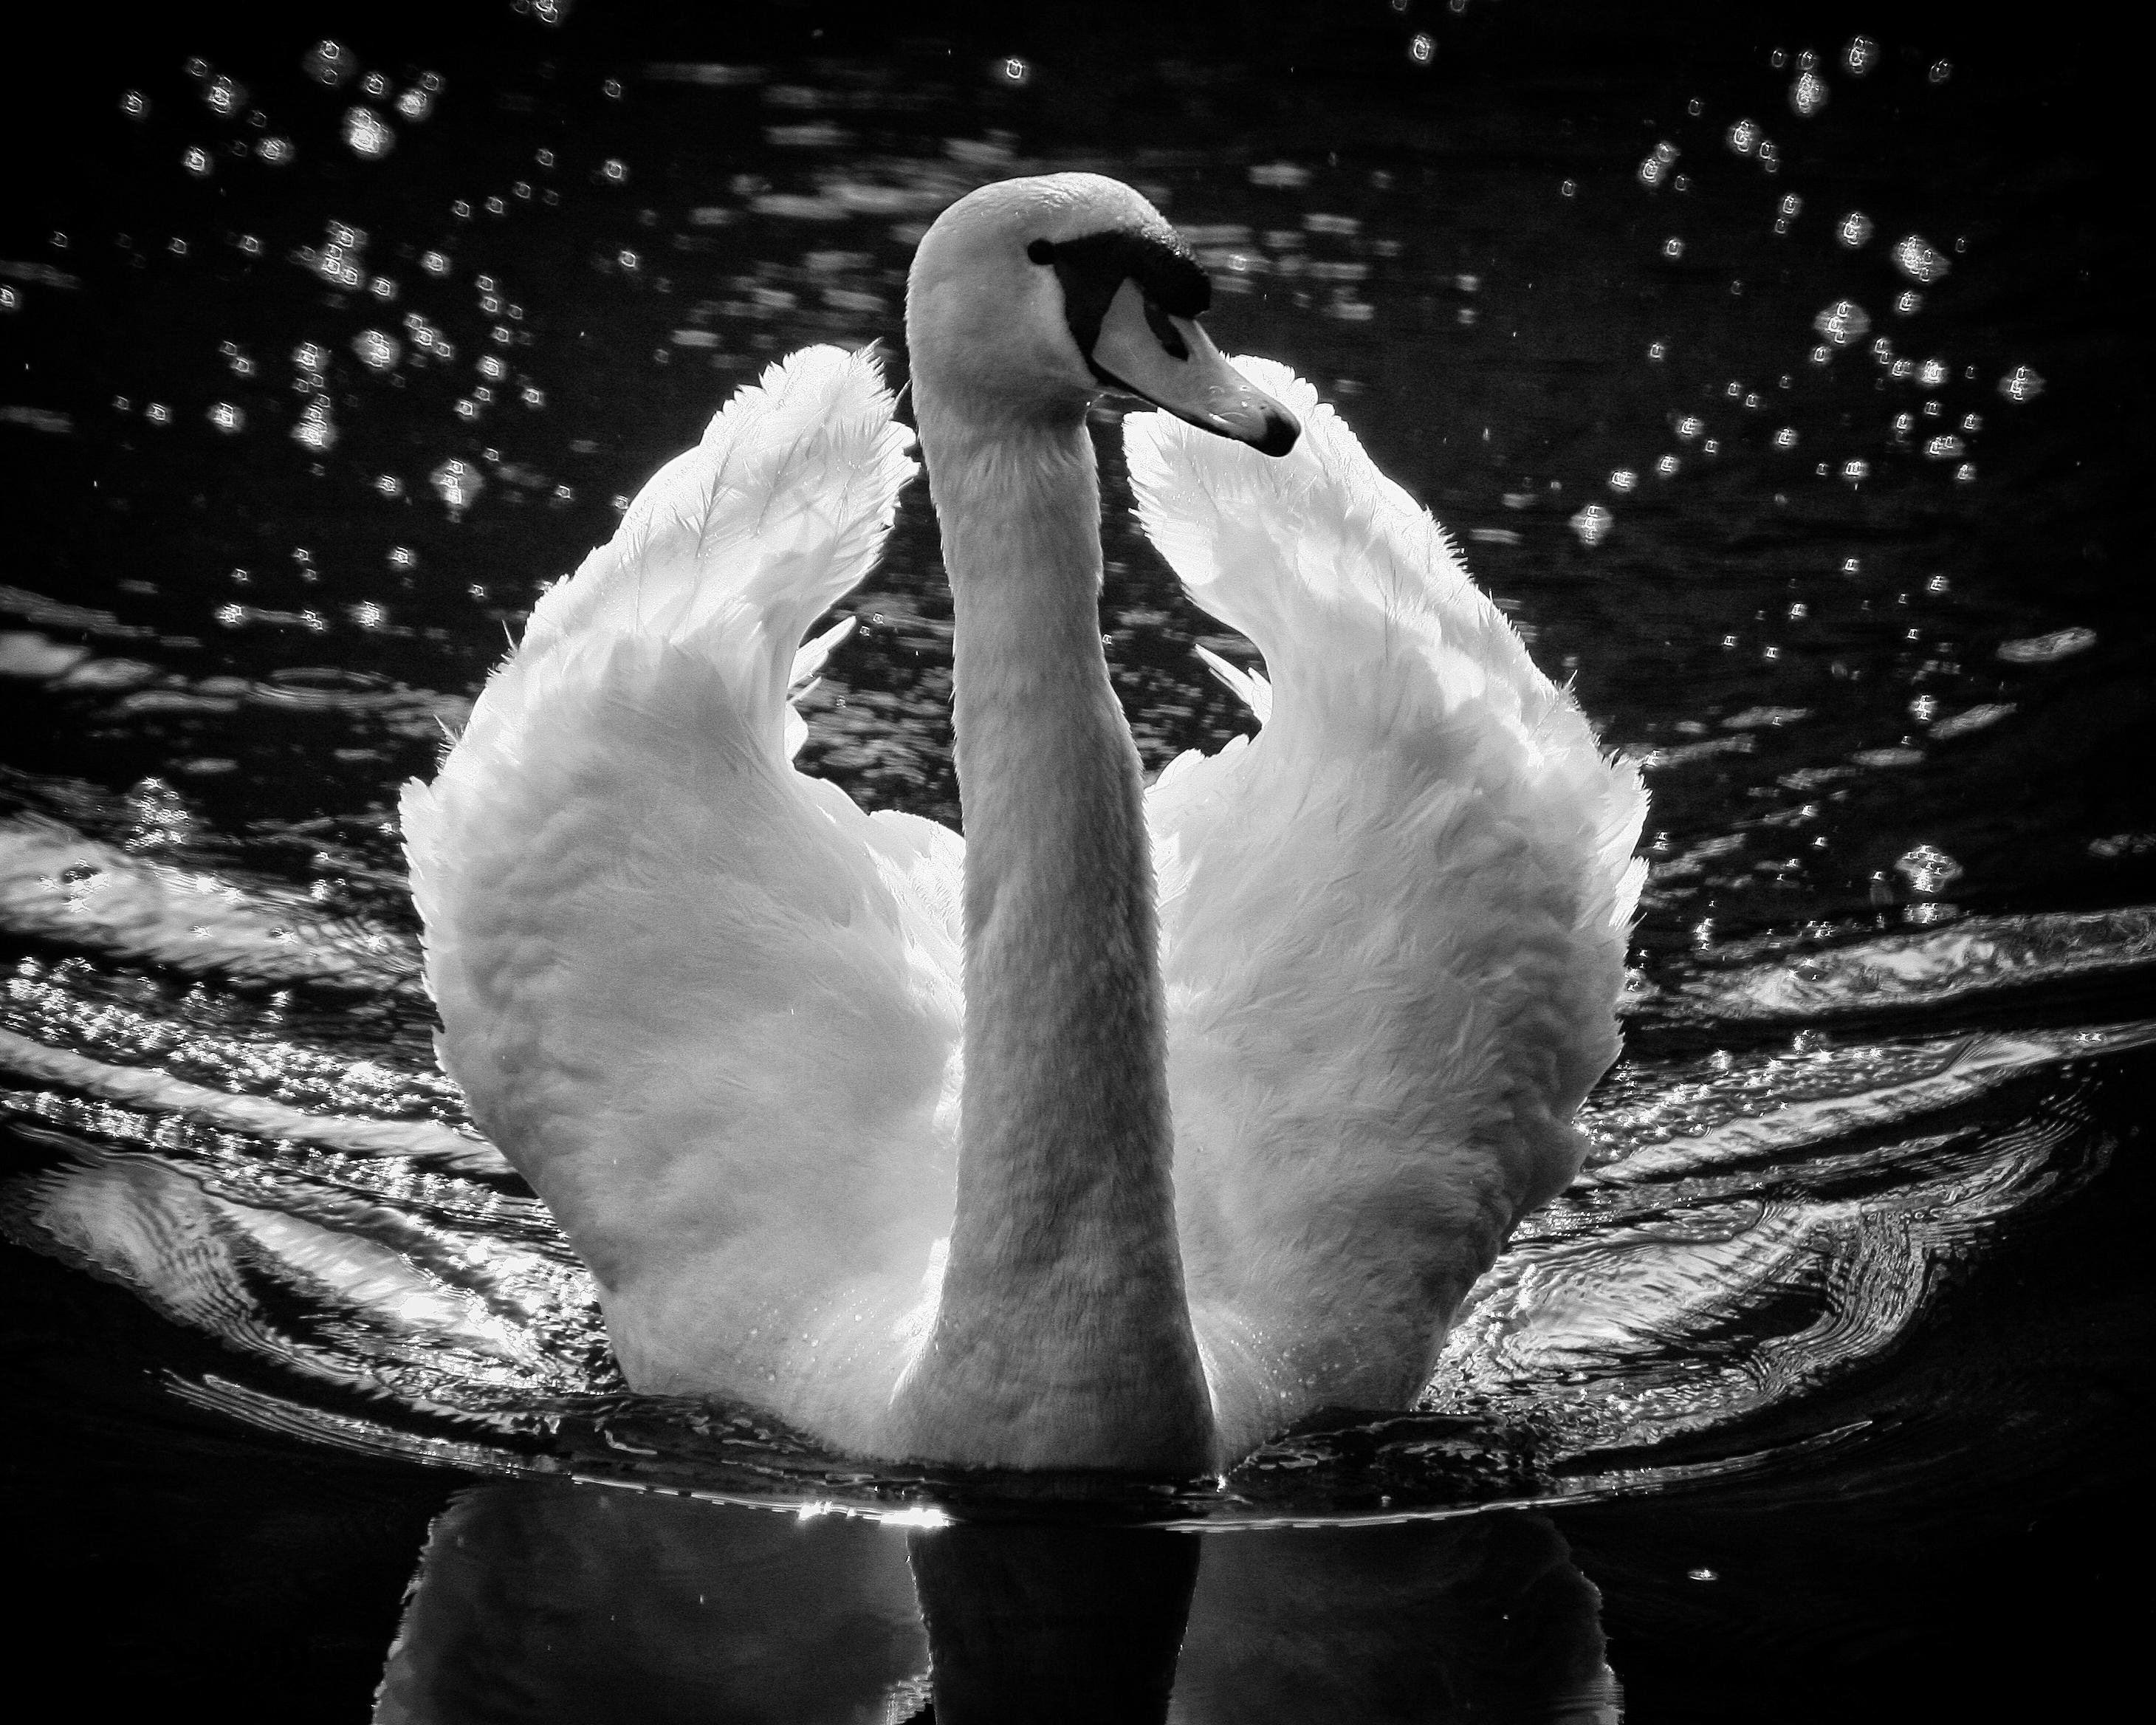
water, nature, bird, wing, light, black and white, white, photography, lake, river, pond, wildlife, wild, swim, love, reflection, beak, symbol, tranquil, peaceful, peace, calm, romance, darkness, black, monochrome, swimming, close up, flapping, swan, grace, feathers, neck, wings, cygnus, purity, waterfowl, waterbird, water bird, elegance, spreading, graceful, trumpeter, monochrome photography, ducks geese and swans